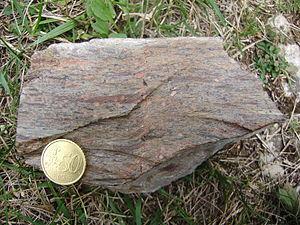
L'unité de Génis est une succession métasédimentaire épizonale du Bas Limousin appartenant au socle varisque du Massif Central français. Elle fut déposée pendant l'intervalle Cambrien/Ordovicien à Dévonien.